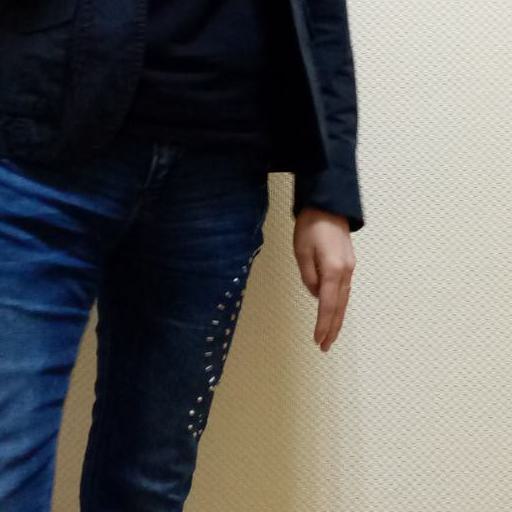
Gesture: no_gesture